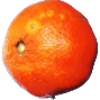
Label: Clementine 1